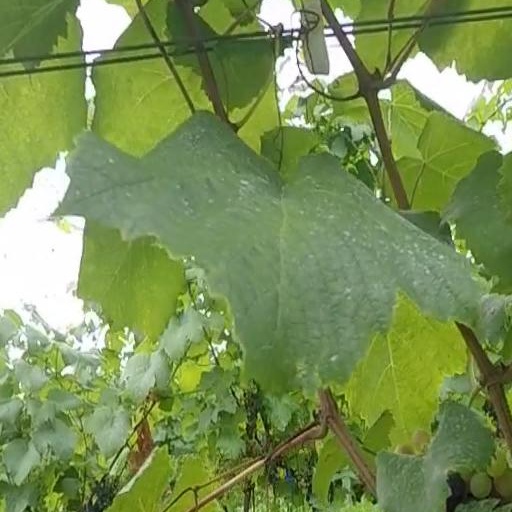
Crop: grape